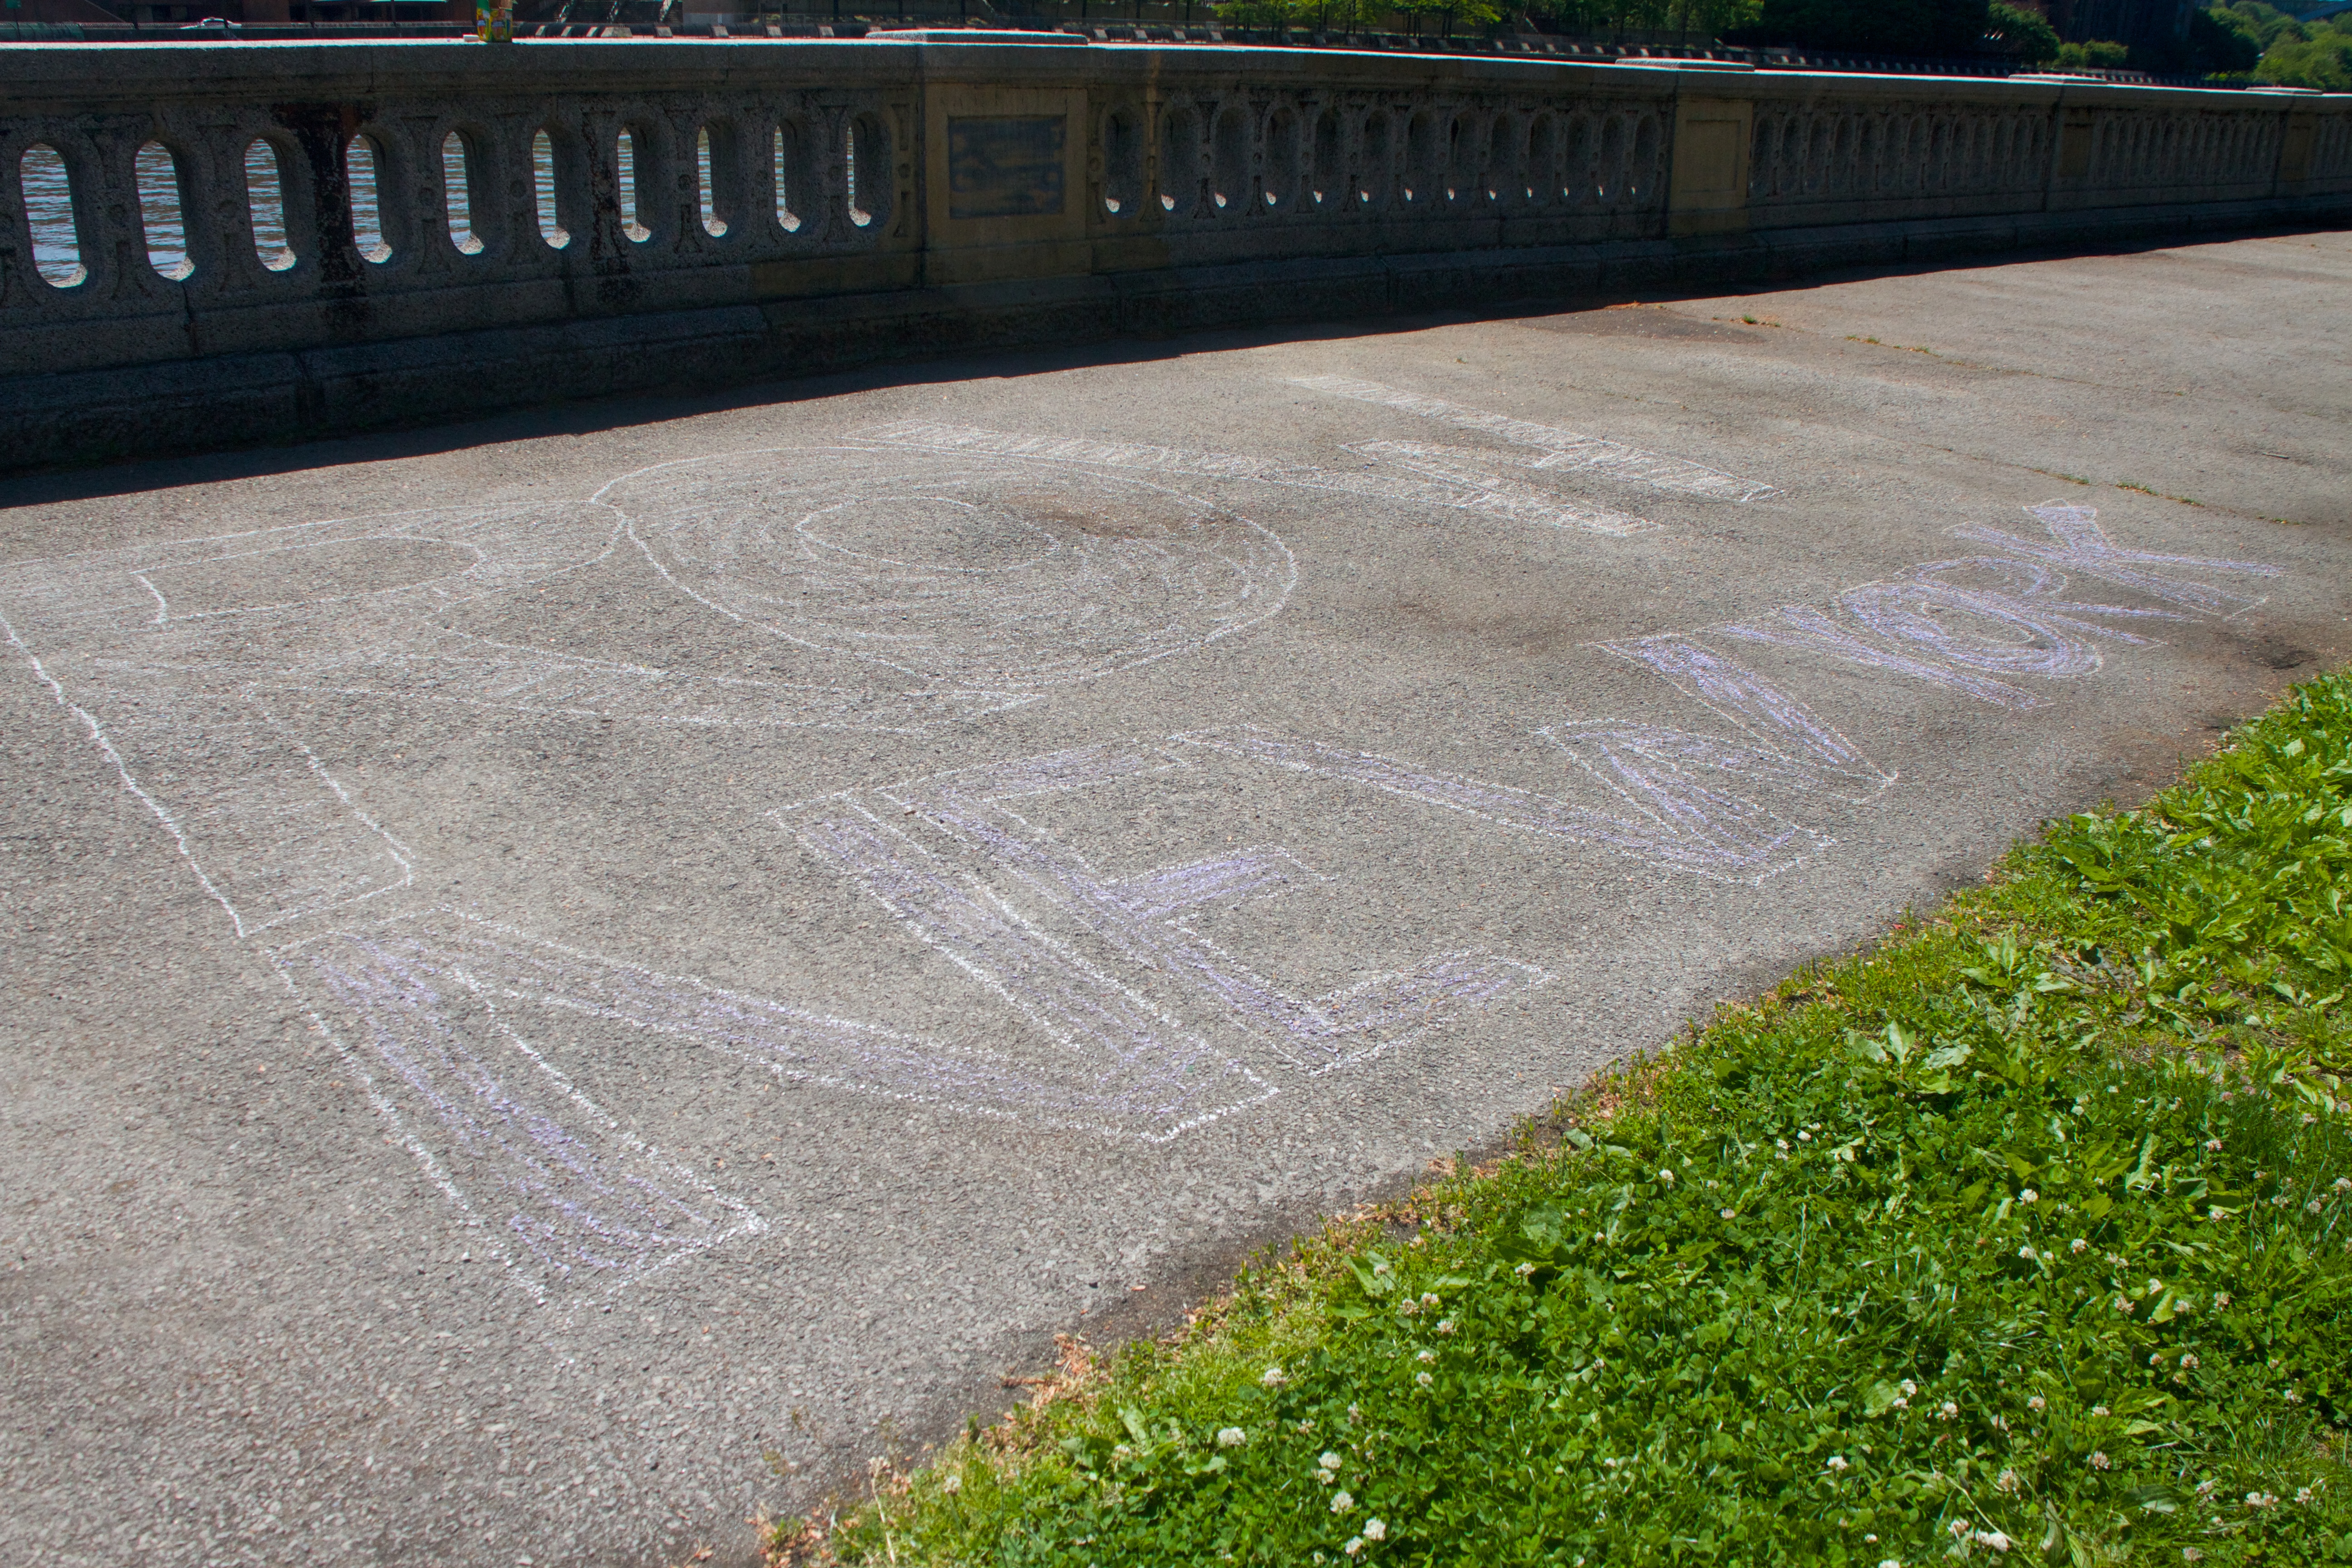
lawn, sidewalk, floor, asphalt, walkway, lane, material, rownewyork, driveway, flooring, road surface, outdoor structure